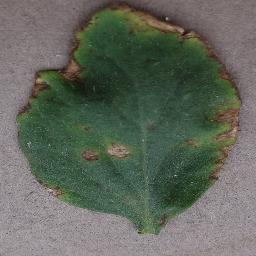
Label: Tomato___Bacterial_spot